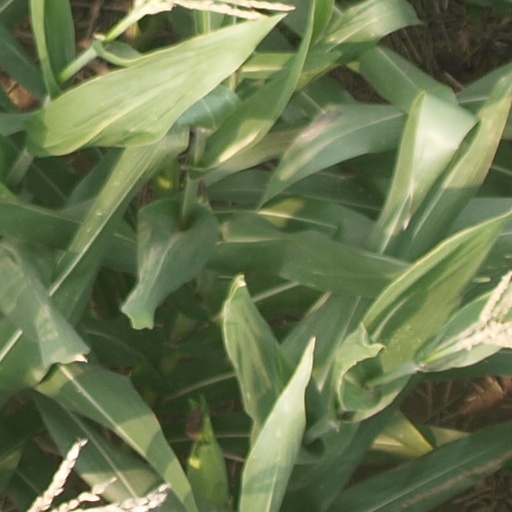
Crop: maize; corn